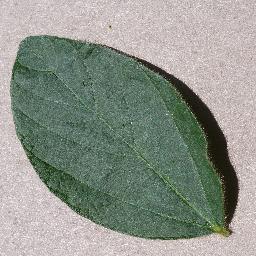
Label: Soybean___healthy